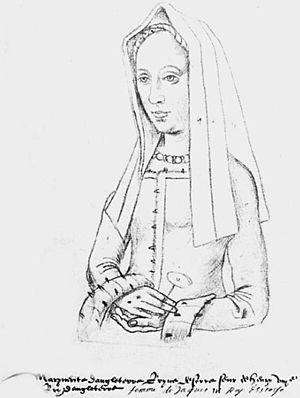
Portrait de Marguerite d'Angleterre dans le Recueil d'Arras (Bibliothèque municipale d'Arras, Ms. 266)
Le Recueil d'Arras est le titre donné à un manuscrit conservé à la bibliothèque municipale d'Arras et contenant une collection de portraits dessinés dans le troisième quart du XVIᵉ siècle.